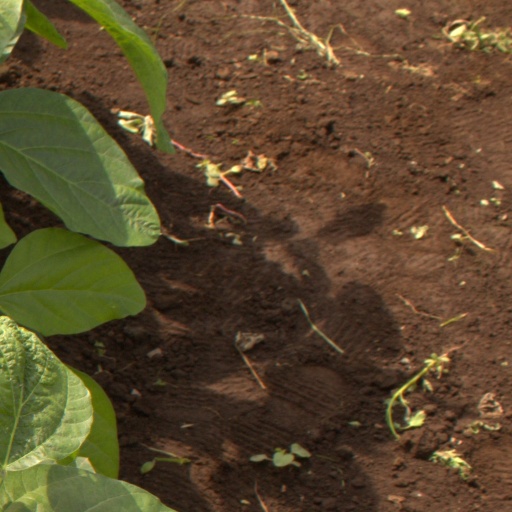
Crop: soybean